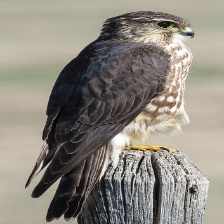
Species: MERLIN
Scientific name: FALCO COLUMBARIUS